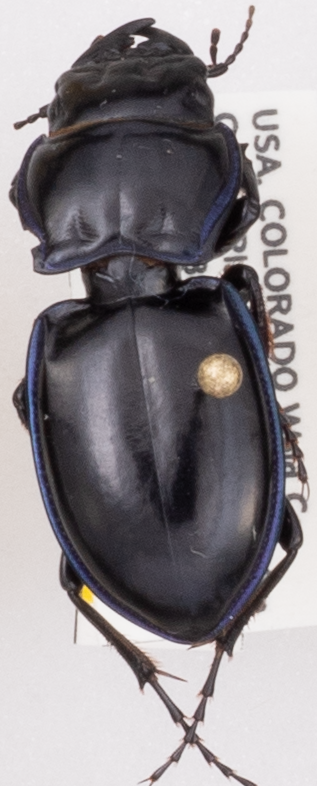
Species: Pasimachus elongatus
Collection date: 2022-08-17
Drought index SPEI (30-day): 0.13
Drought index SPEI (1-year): -1.45
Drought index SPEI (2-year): -1.13